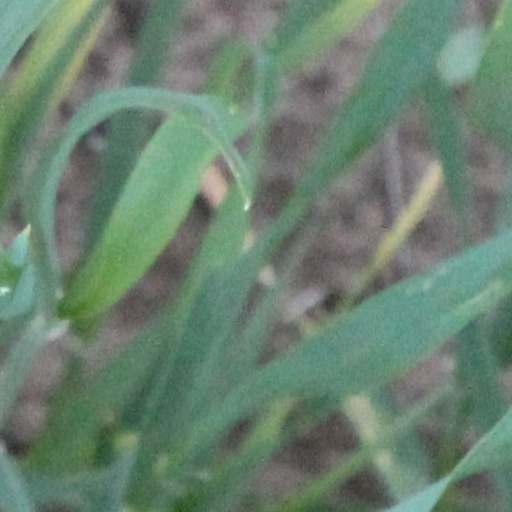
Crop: wheat